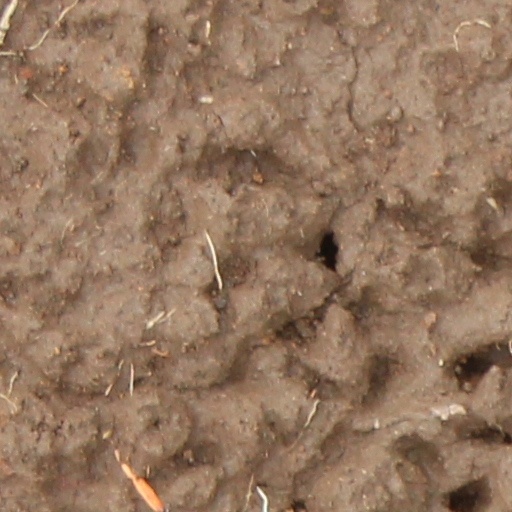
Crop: wheat